Finger Prints (film)

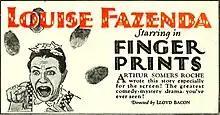
Advertisement

Finger Prints is a 1927 American silent comedy crime film directed by Lloyd Bacon and starring Louise Fazenda, John T. Murray, and Helene Costello.